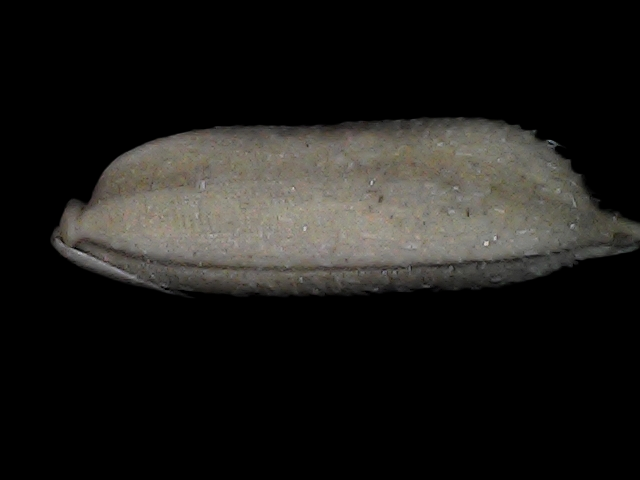
Rice variety: Bd79